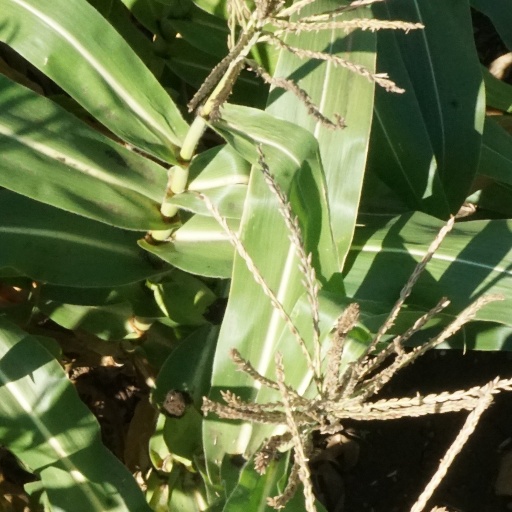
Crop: maize; corn